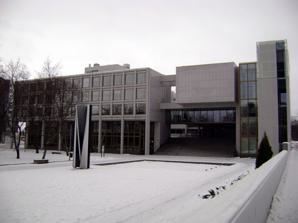
Building: Kouvola Town Hall
Country: Finland
Year built: 1968
Seat of municipal government in Kouvola, Finland Kouvola Town Hall Kouvola Town Hall General information Status Completed Type Government offices Architectural style Modernist Location Kouvola , Finland Address Torikatu 10 Coordinates 60°52′13″N 26°42′06″E / 60.870256°N 26.701733°E / 60.870256; 26.701733 Construction started 1964 Completed 1968 Owner City of Kouvola Design and construction Architect(s) Juha Leiviskä Bertel Saarnio Kouvola Town hall ( Finnish : Kouvolan kaupungintalo ) is the seat of municipal government of City of Kouvola , Finland . The building was designed by architect Juha Leiviskä together with Bertel Saarnio, and completed in 1968. It is considered to be the breakthrough work of Juha Leiviskä. DOCOMOMO Finland working party has included Kouvola Town Hall on its list of important architectural and environmental sites. In 2017 Kouvola Town Hall was voted by Iltalehti readers as the most handsome city hall in Finland. Main hall of Kouvola town hall is one of the two home concert halls of Kymi Sinfonietta . References